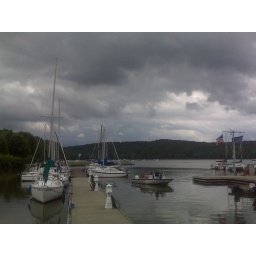
AT moraine state park putting boat in the water